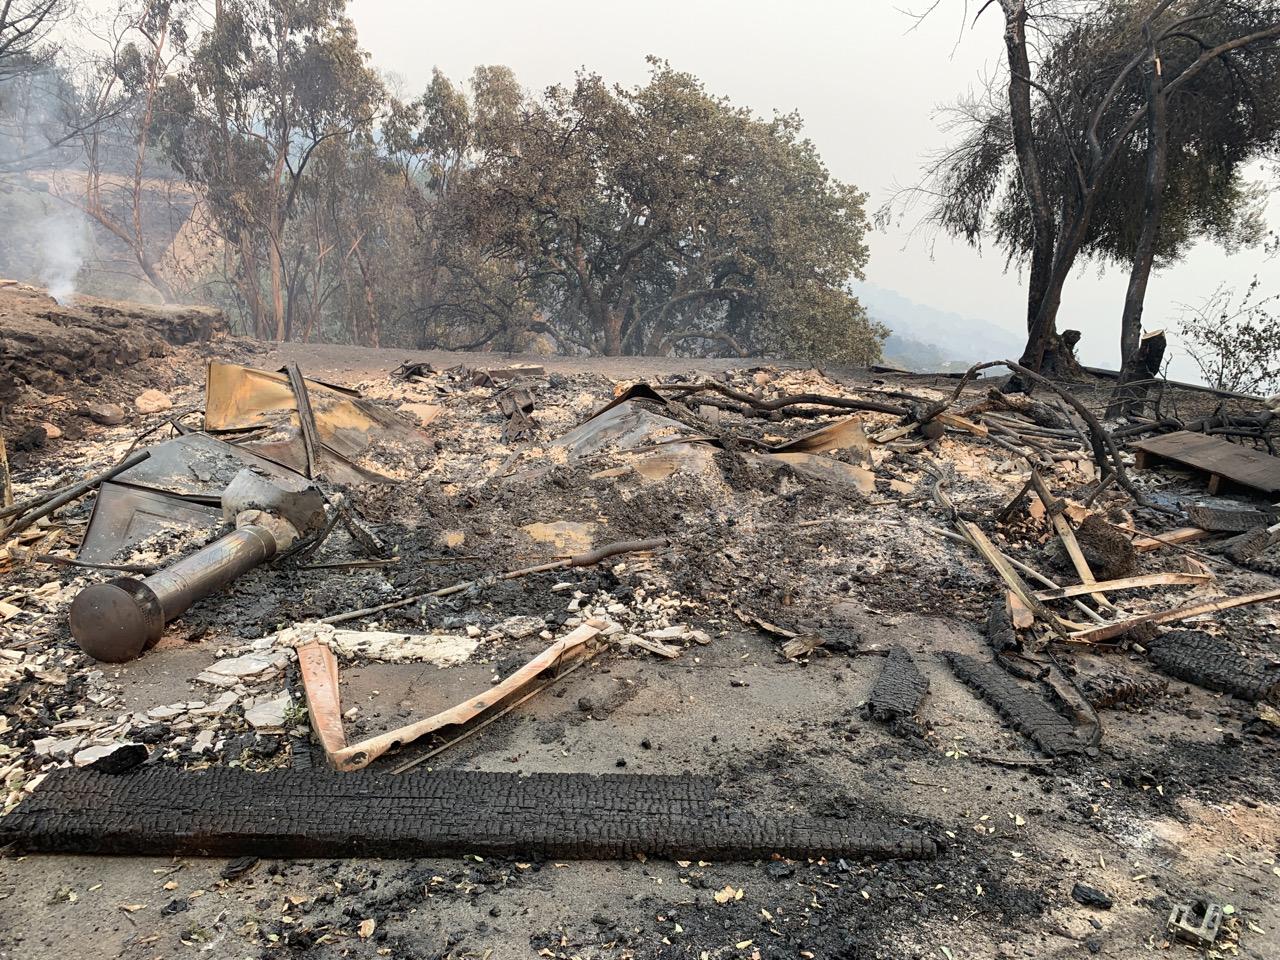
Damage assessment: destroyed